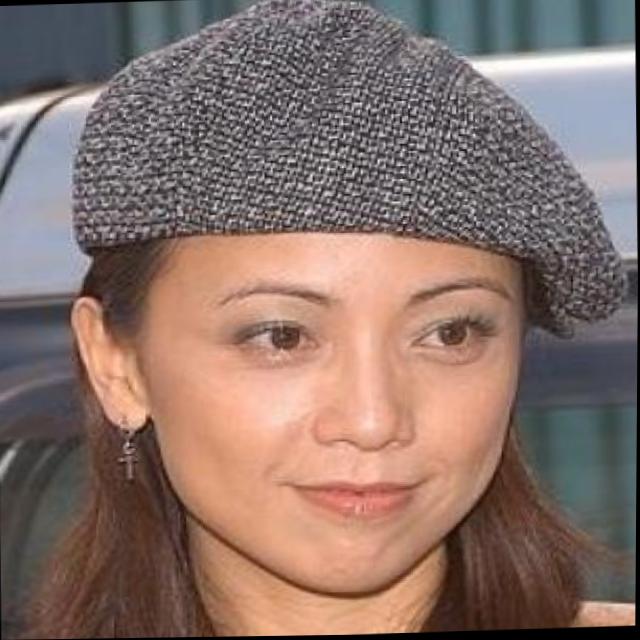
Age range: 21-44